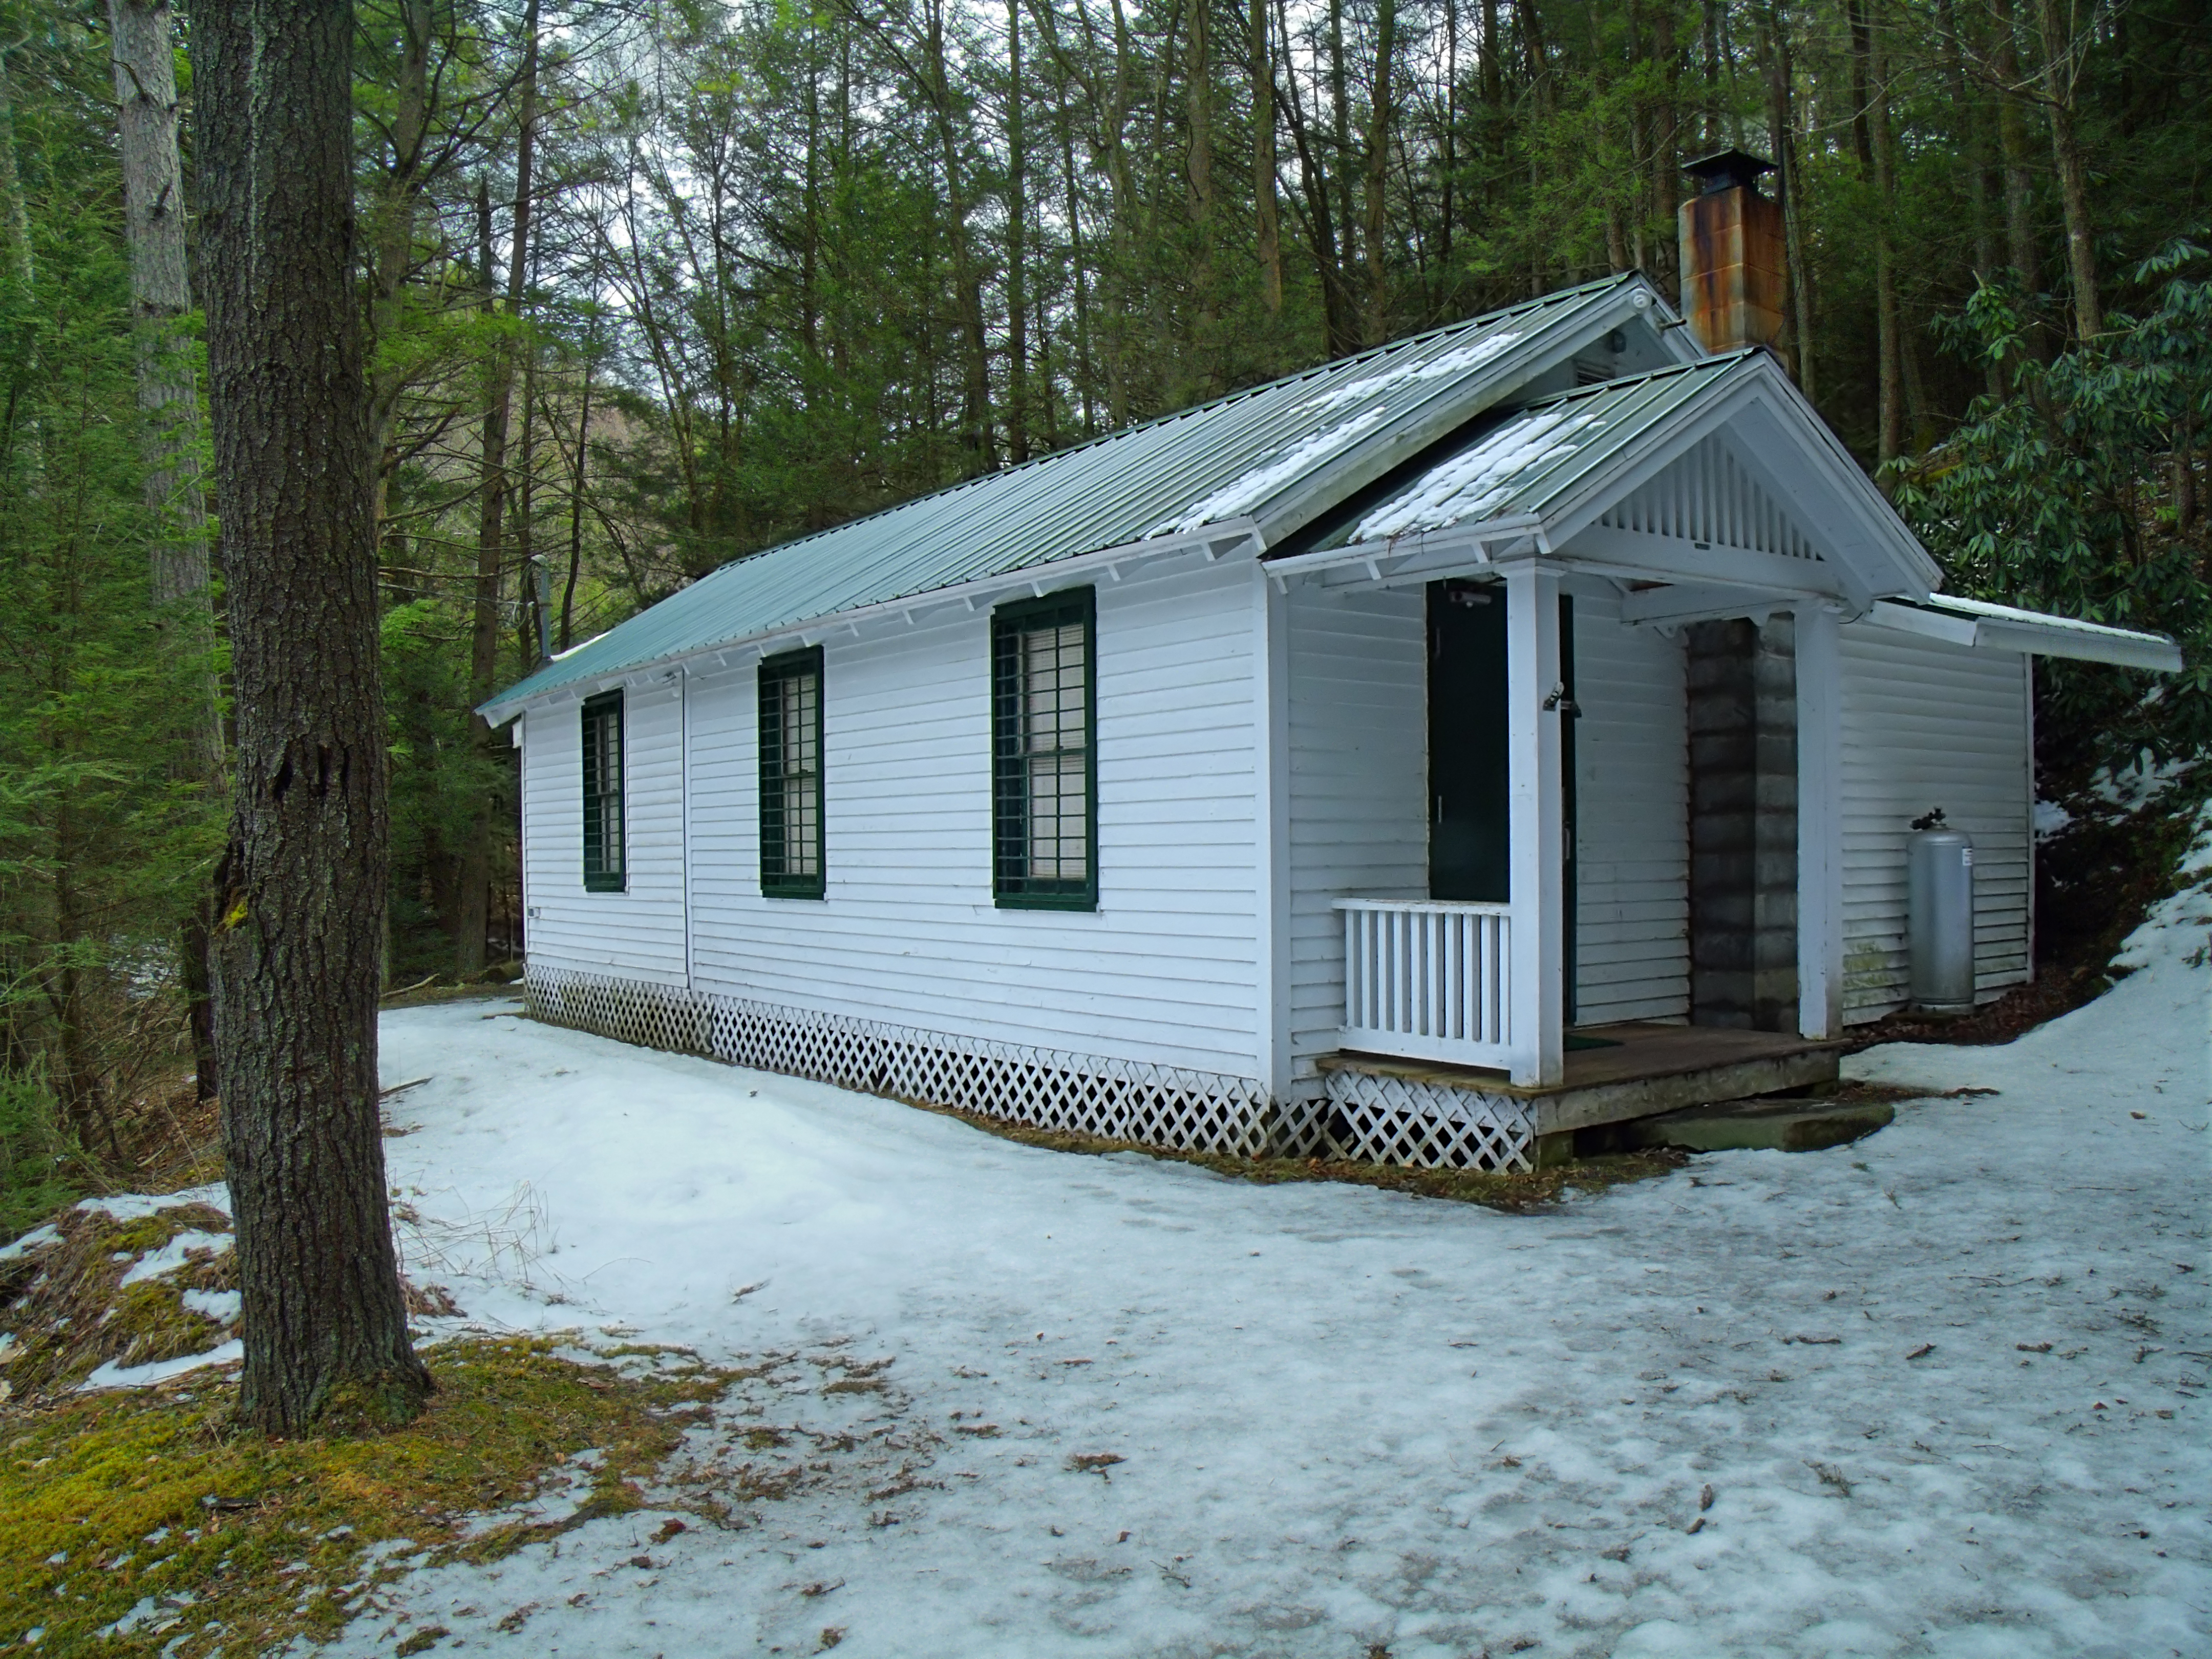
forest, snow, wood, house, building, home, shed, hut, shack, spring, cabin, cottage, property, trees, creativecommons, coniferous, clintoncounty, hemlocks, easternhemlocks, tsugacanadensis, pennsylvania, baldeaglestateforest, mountriansares, riansaresmountain, mtriansares, mountriansaresroad, mtriansaresroad, estate, log cabin, siding